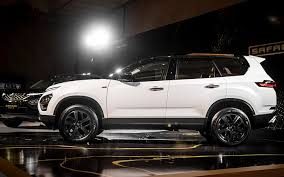
Label: noambulance